Timeline of Mongols prior to the Mongol Empire

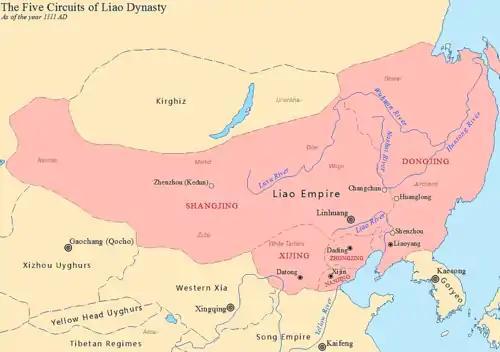
The Zubu and Shiwei in relation to the Khitans.

This is a timeline of Mongols prior to the Mongol Empire.